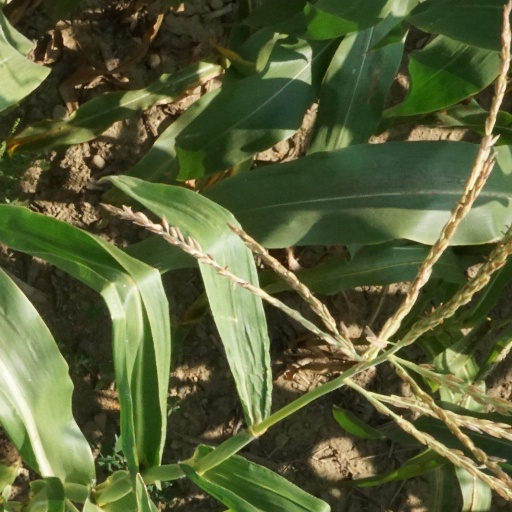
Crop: maize; corn